Lamp under a bushel

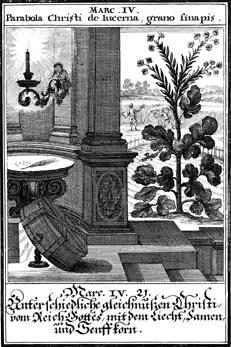
An illustration of the parable, together with the parable of the Growing Seed, which follows it in Mark chapter 4

The parable of the lamp under a bushel (also known as "the lamp under a bowl") is one of the parables of Jesus. It appears in Matthew –, Mark and Luke . In Matthew, the parable is a continuation of the discourse on salt and light in Jesus' Sermon on the Mount, whereas in Mark and Luke, it is connected with Jesus' explanation of the Parable of the Sower. The parable also appears in the non-canonical Gospel of Thomas as saying 33.